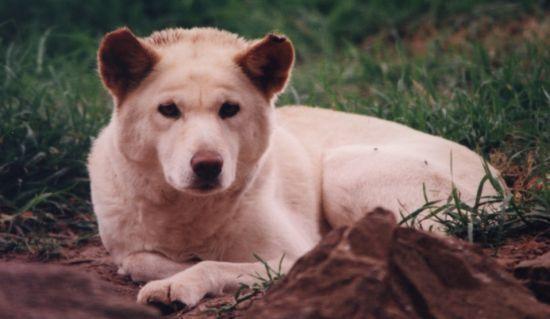
dingo